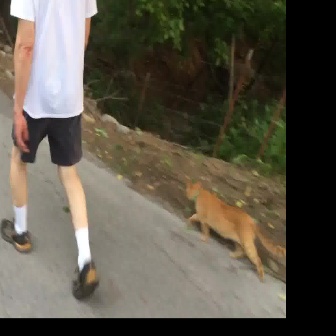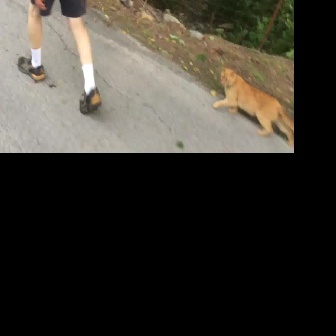
  Please identify the target specified by the bounding box [184,178,285,280] in the first image and locate it in the second image. Return the coordinates in [x_min,y_min,x_max,y_max] format.
Answer: [211,64,293,146]